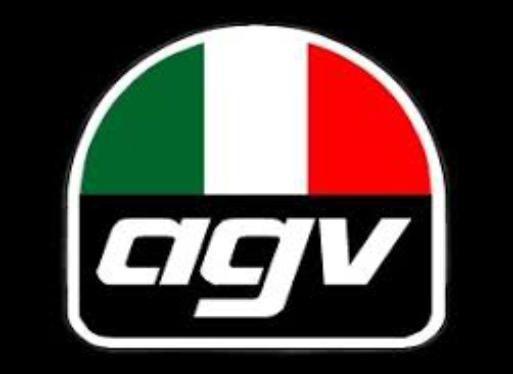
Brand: agv
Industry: Sports